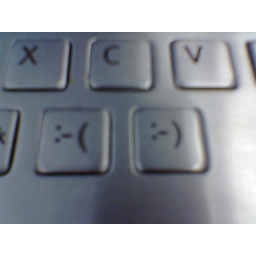
These were part of a keyboard on a Macdonalds internet access machine in Bath